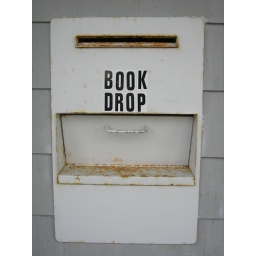
The book drop at the public library in Ocean Park, Maine.